L'Arroseur Arrosé

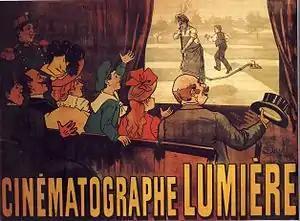
Film poster for "L'Arroseur Arrosé"

L'Arroseur Arrosé (also known as The Waterer Watered and The Sprinkler Sprinkled) is an 1895 French short black-and-white silent comedy film directed and produced by Louis Lumière and starring François Clerc and Benoît Duval. It was first screened on June 10, 1895.